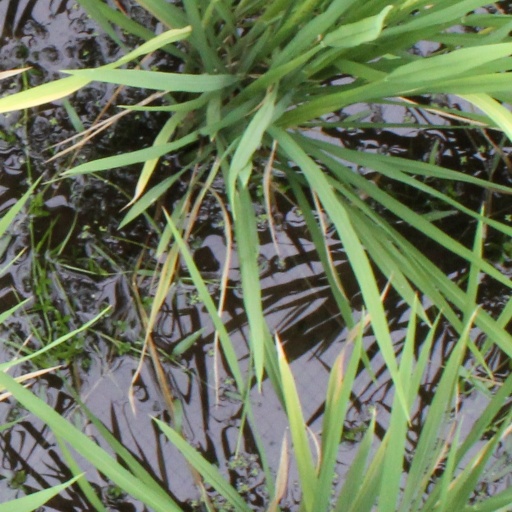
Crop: rice